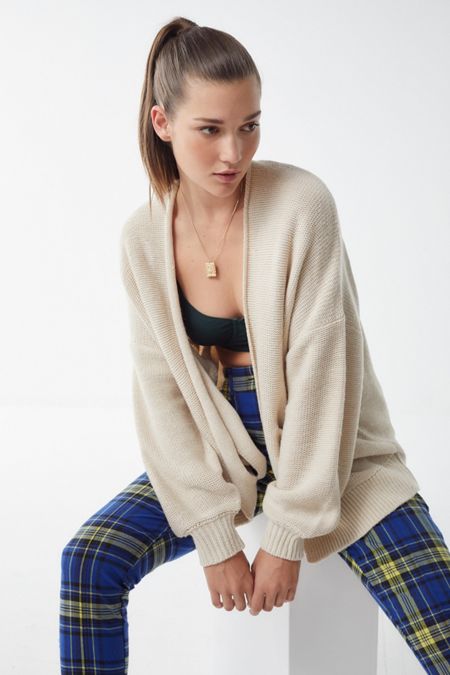
Gender: women